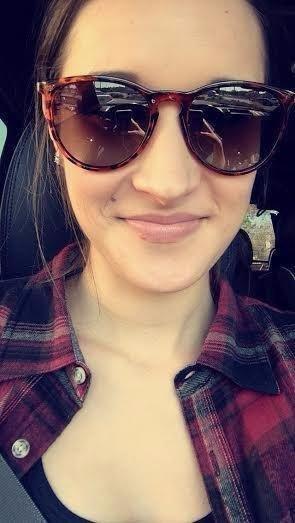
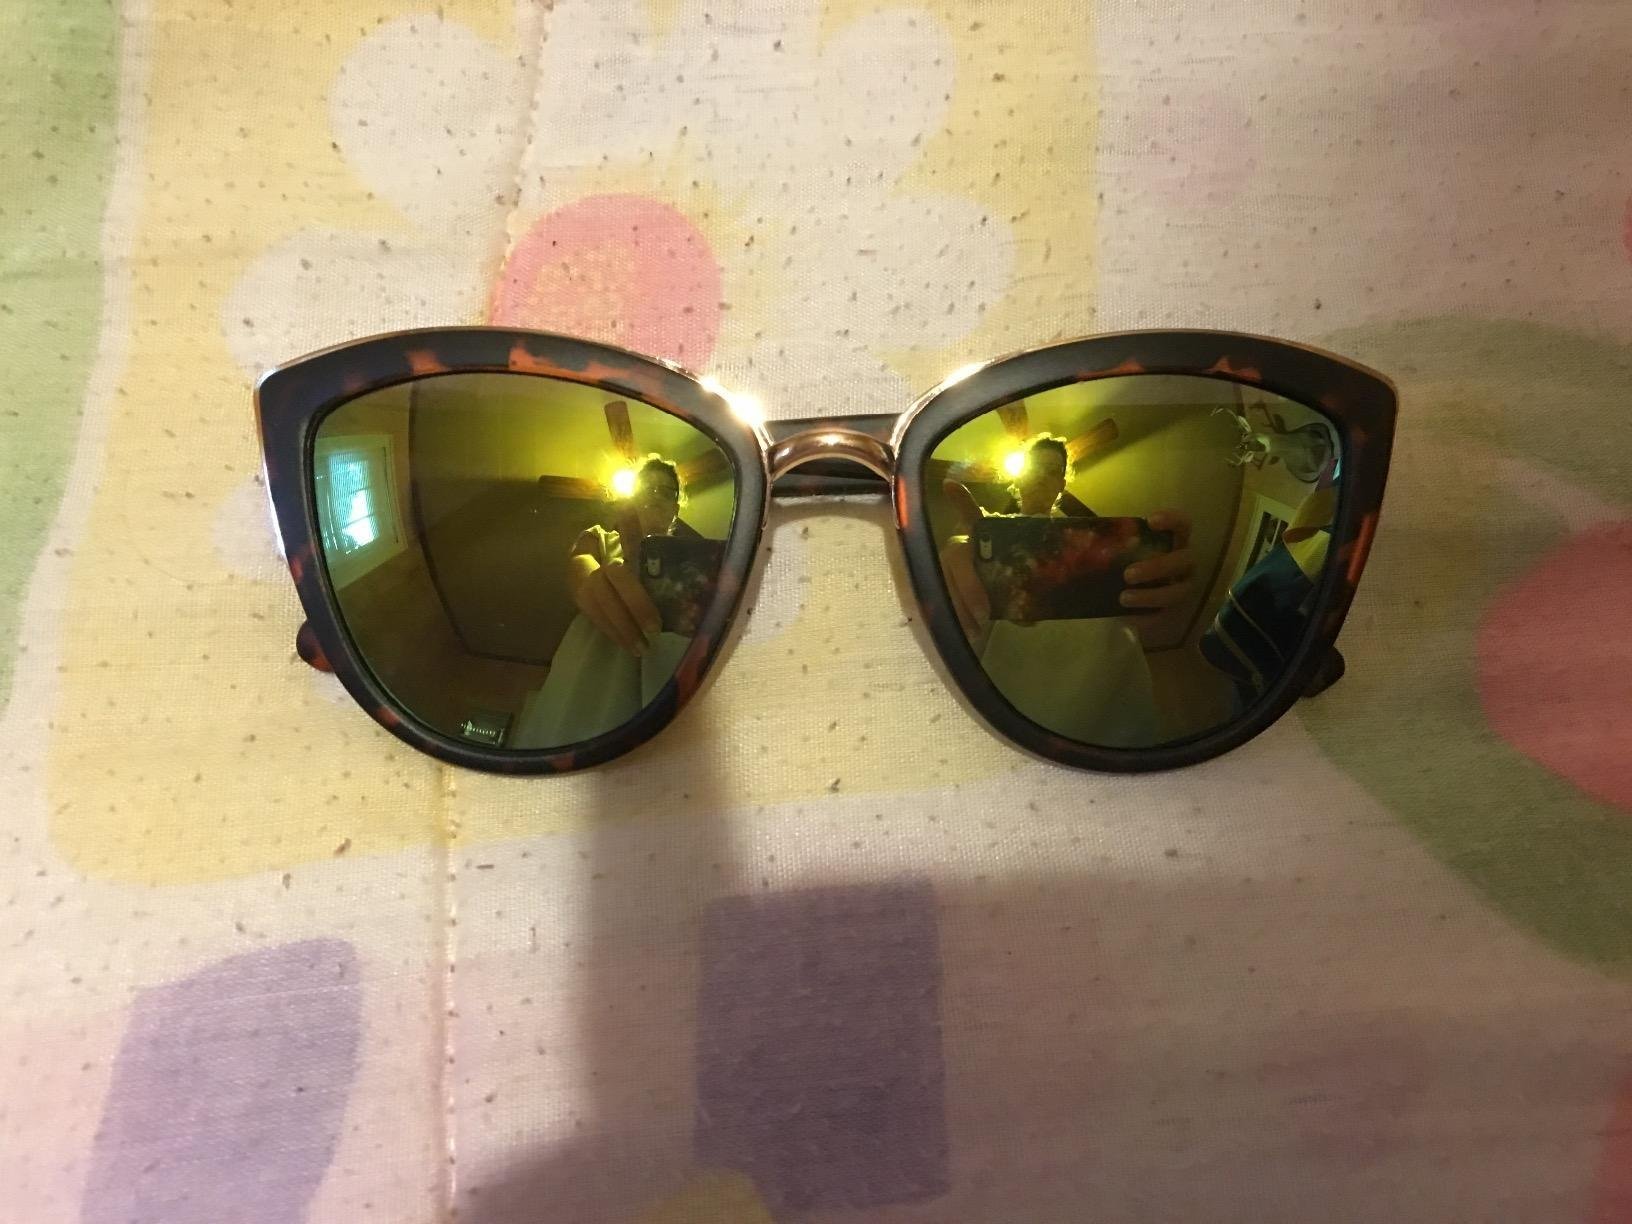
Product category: accessories_sunglasses
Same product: no